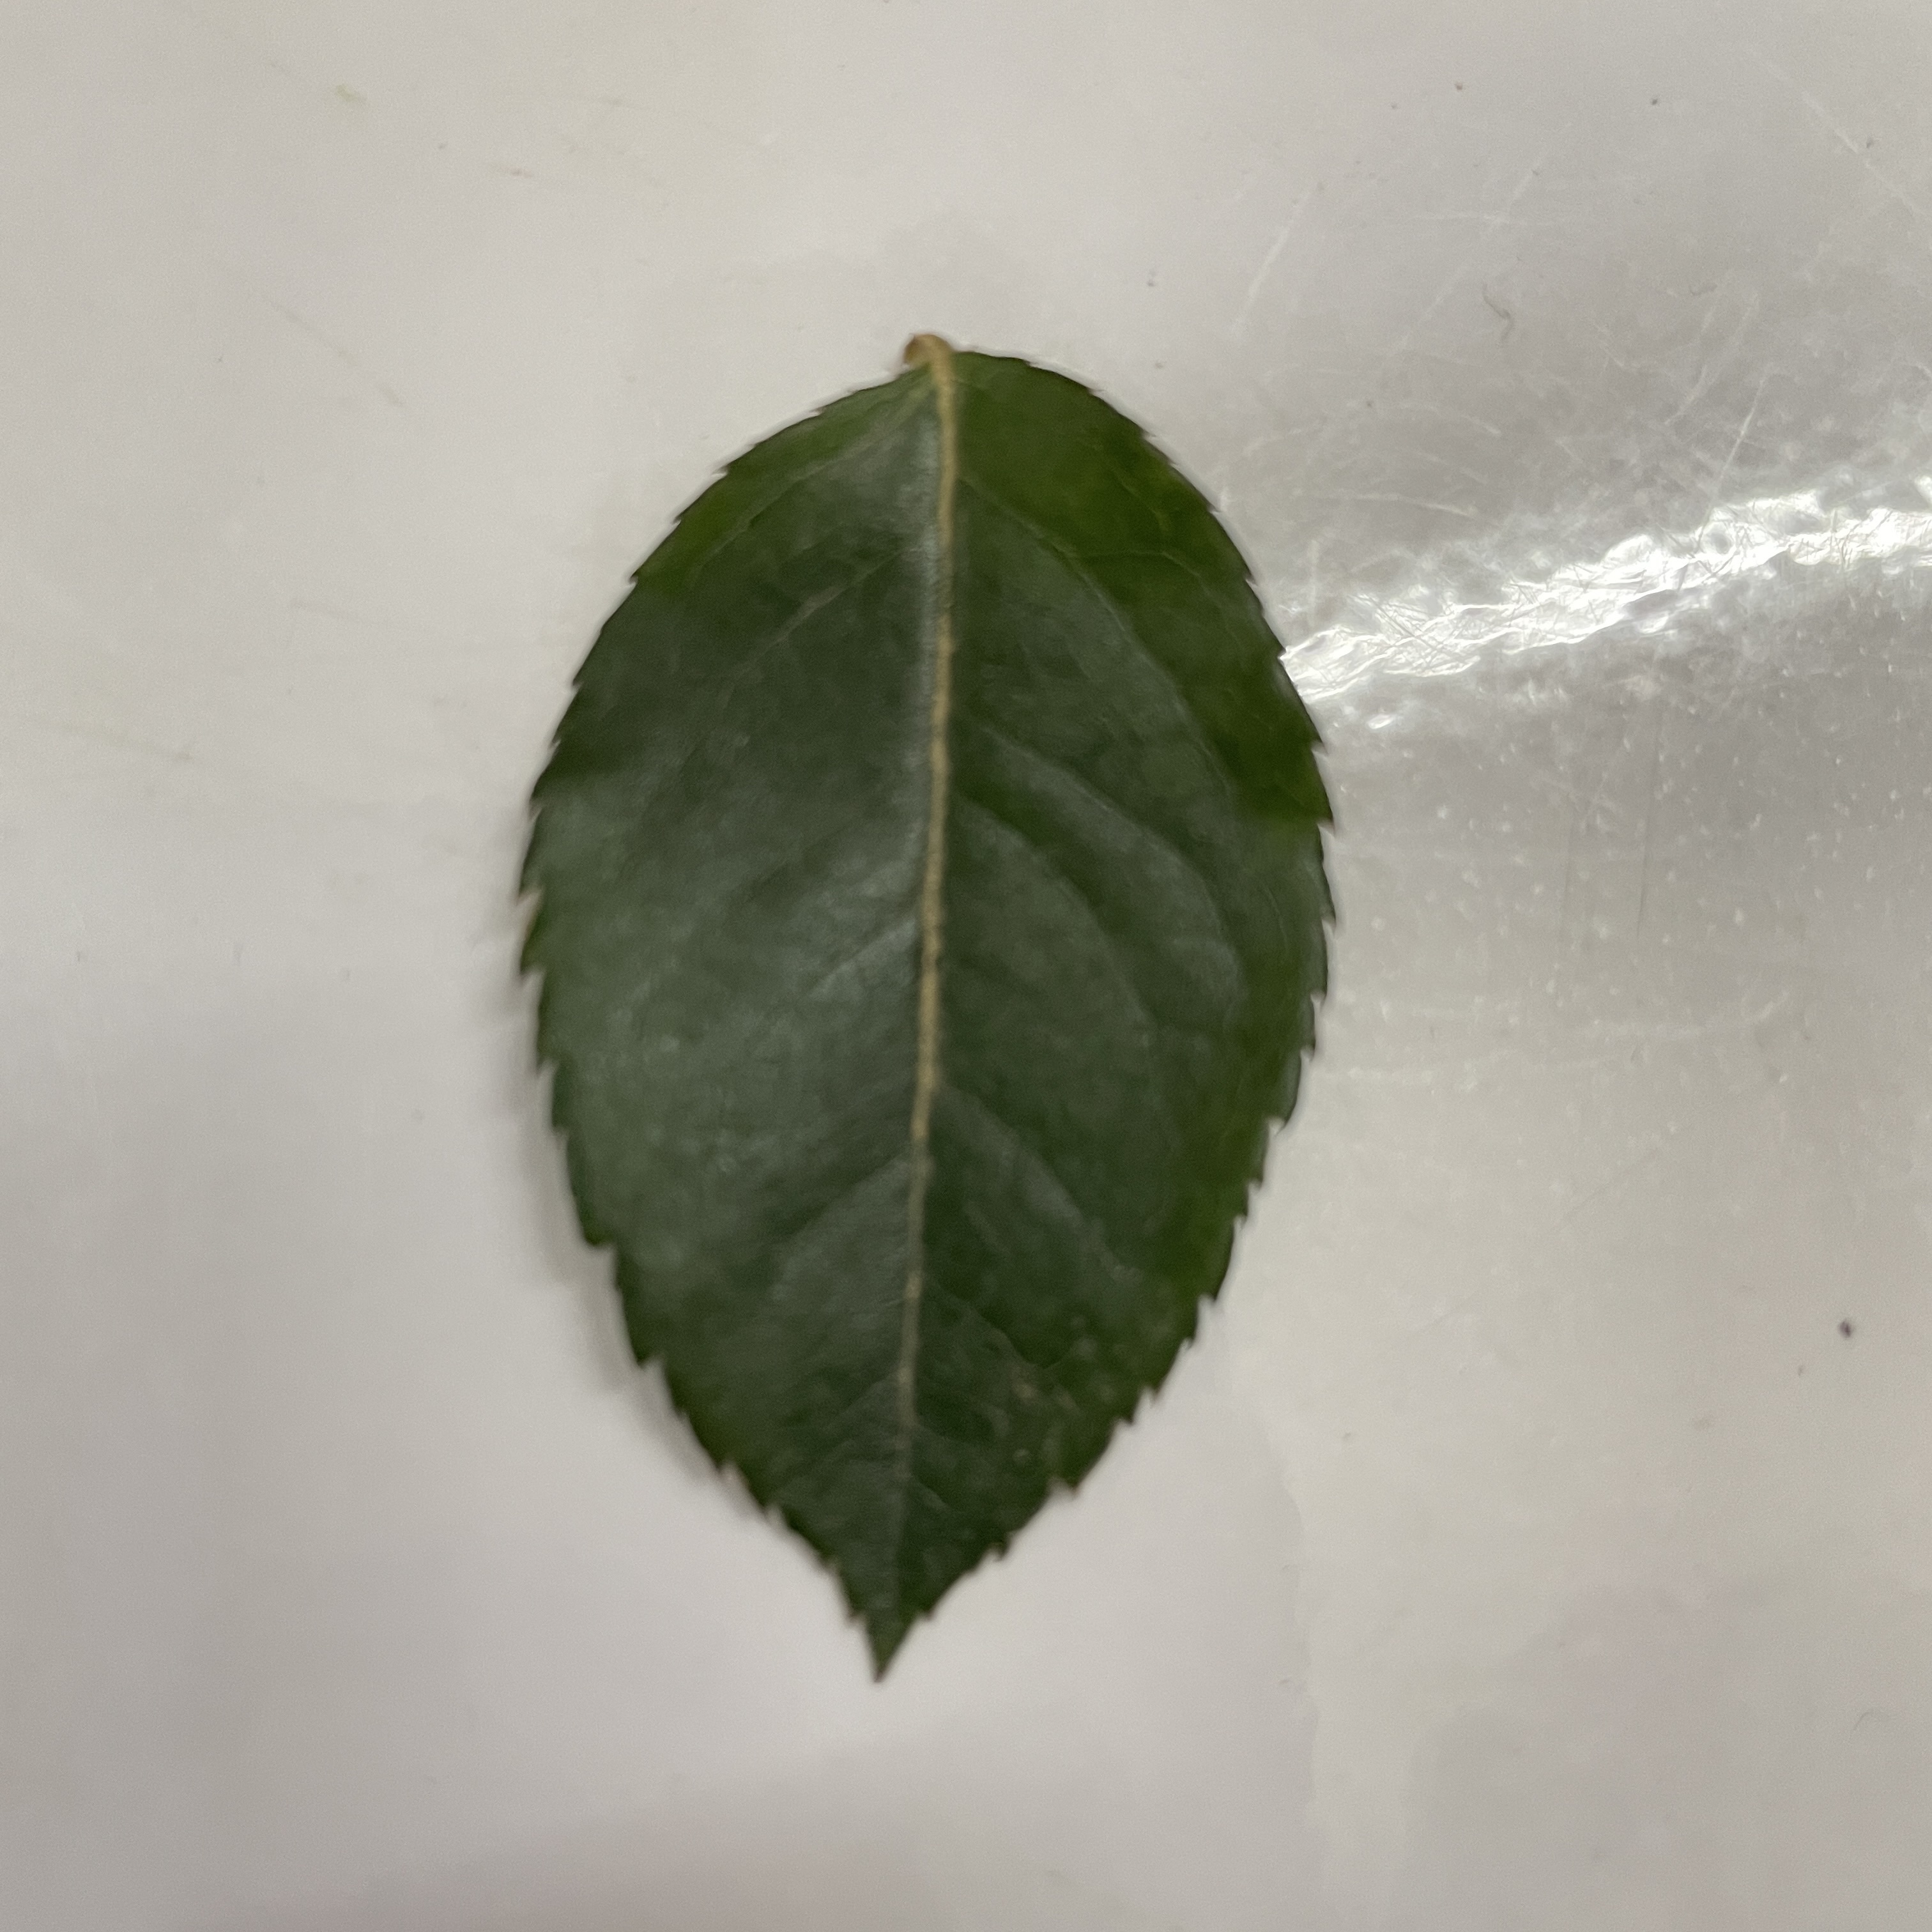
Label: Healthy Leaf